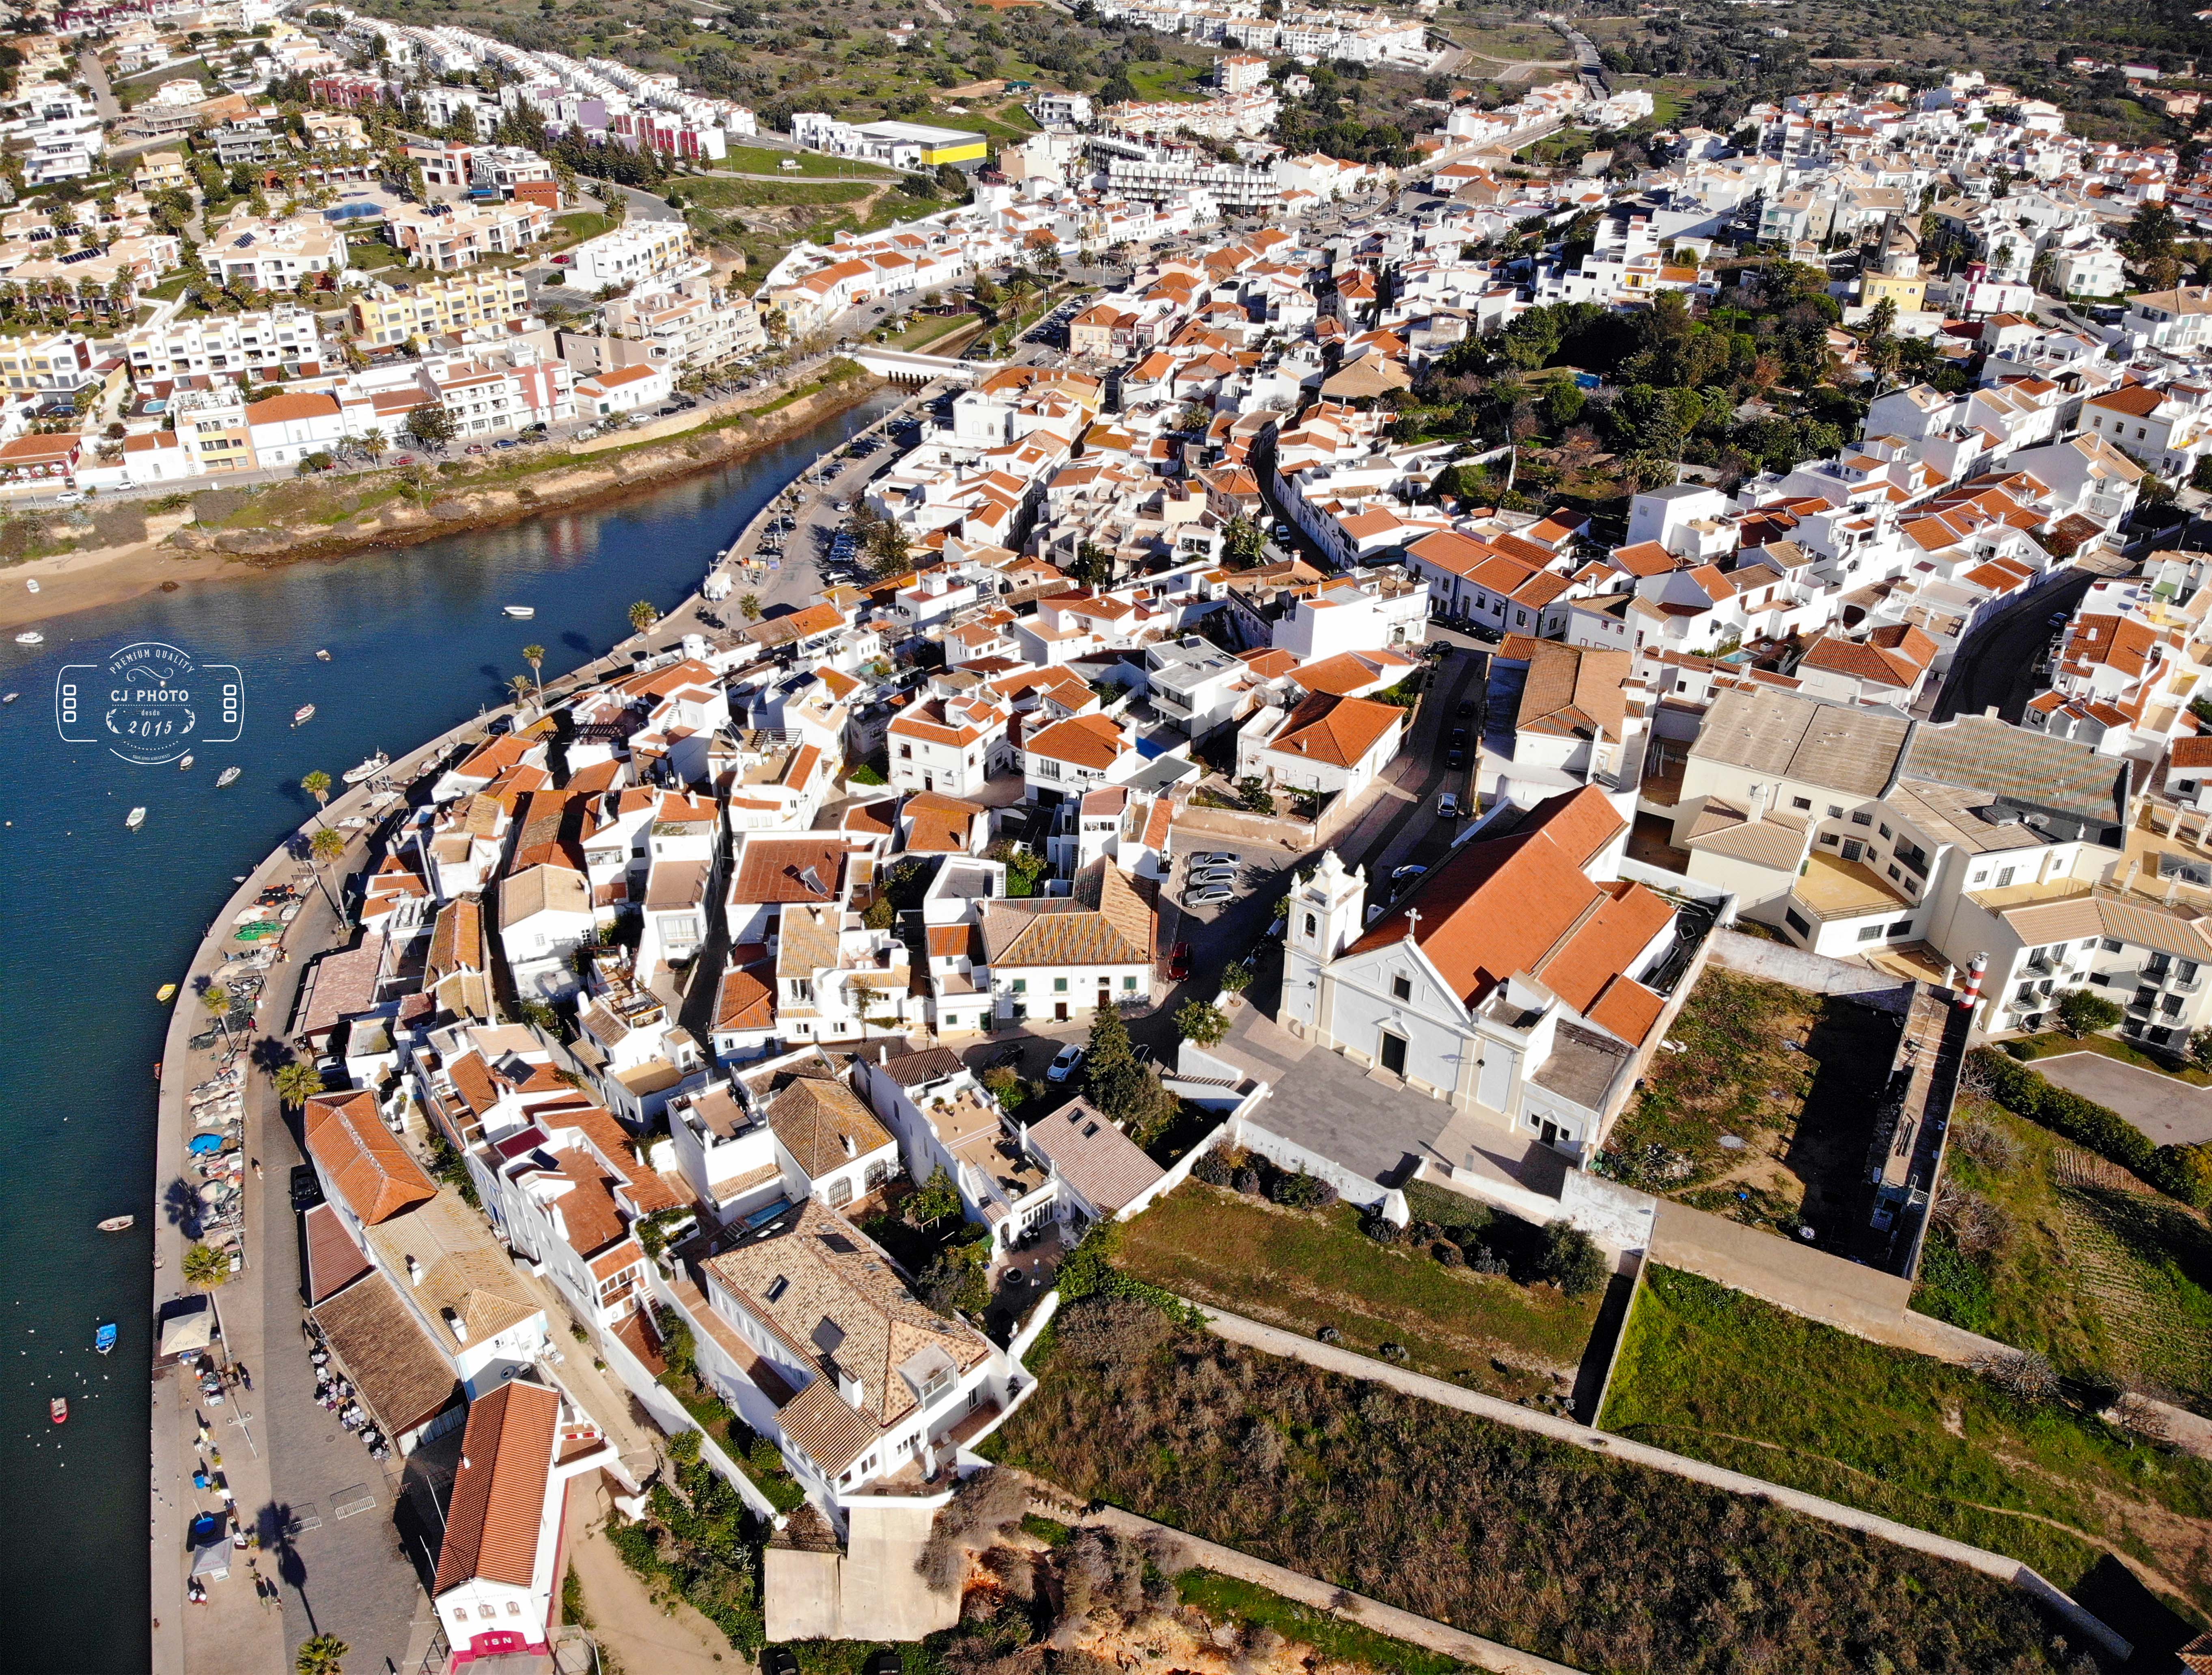
ferragudo, algarve, aerial photography, residential area, bird's eye view, suburb, urban area, neighbourhood, urban design, human settlement, metropolitan area, city, photography, landscape, real estate, mixed use, village, building, cityscape, house, tourism